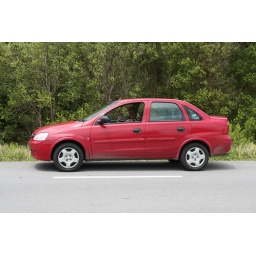
Riet in the car near the bridge to Ciudad del Carmen at the Gulf of Mexico.